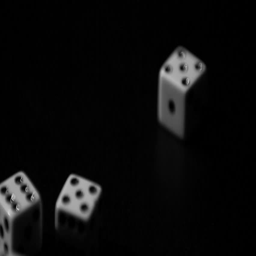
this is a close up shot of dice on black , a few different rolls